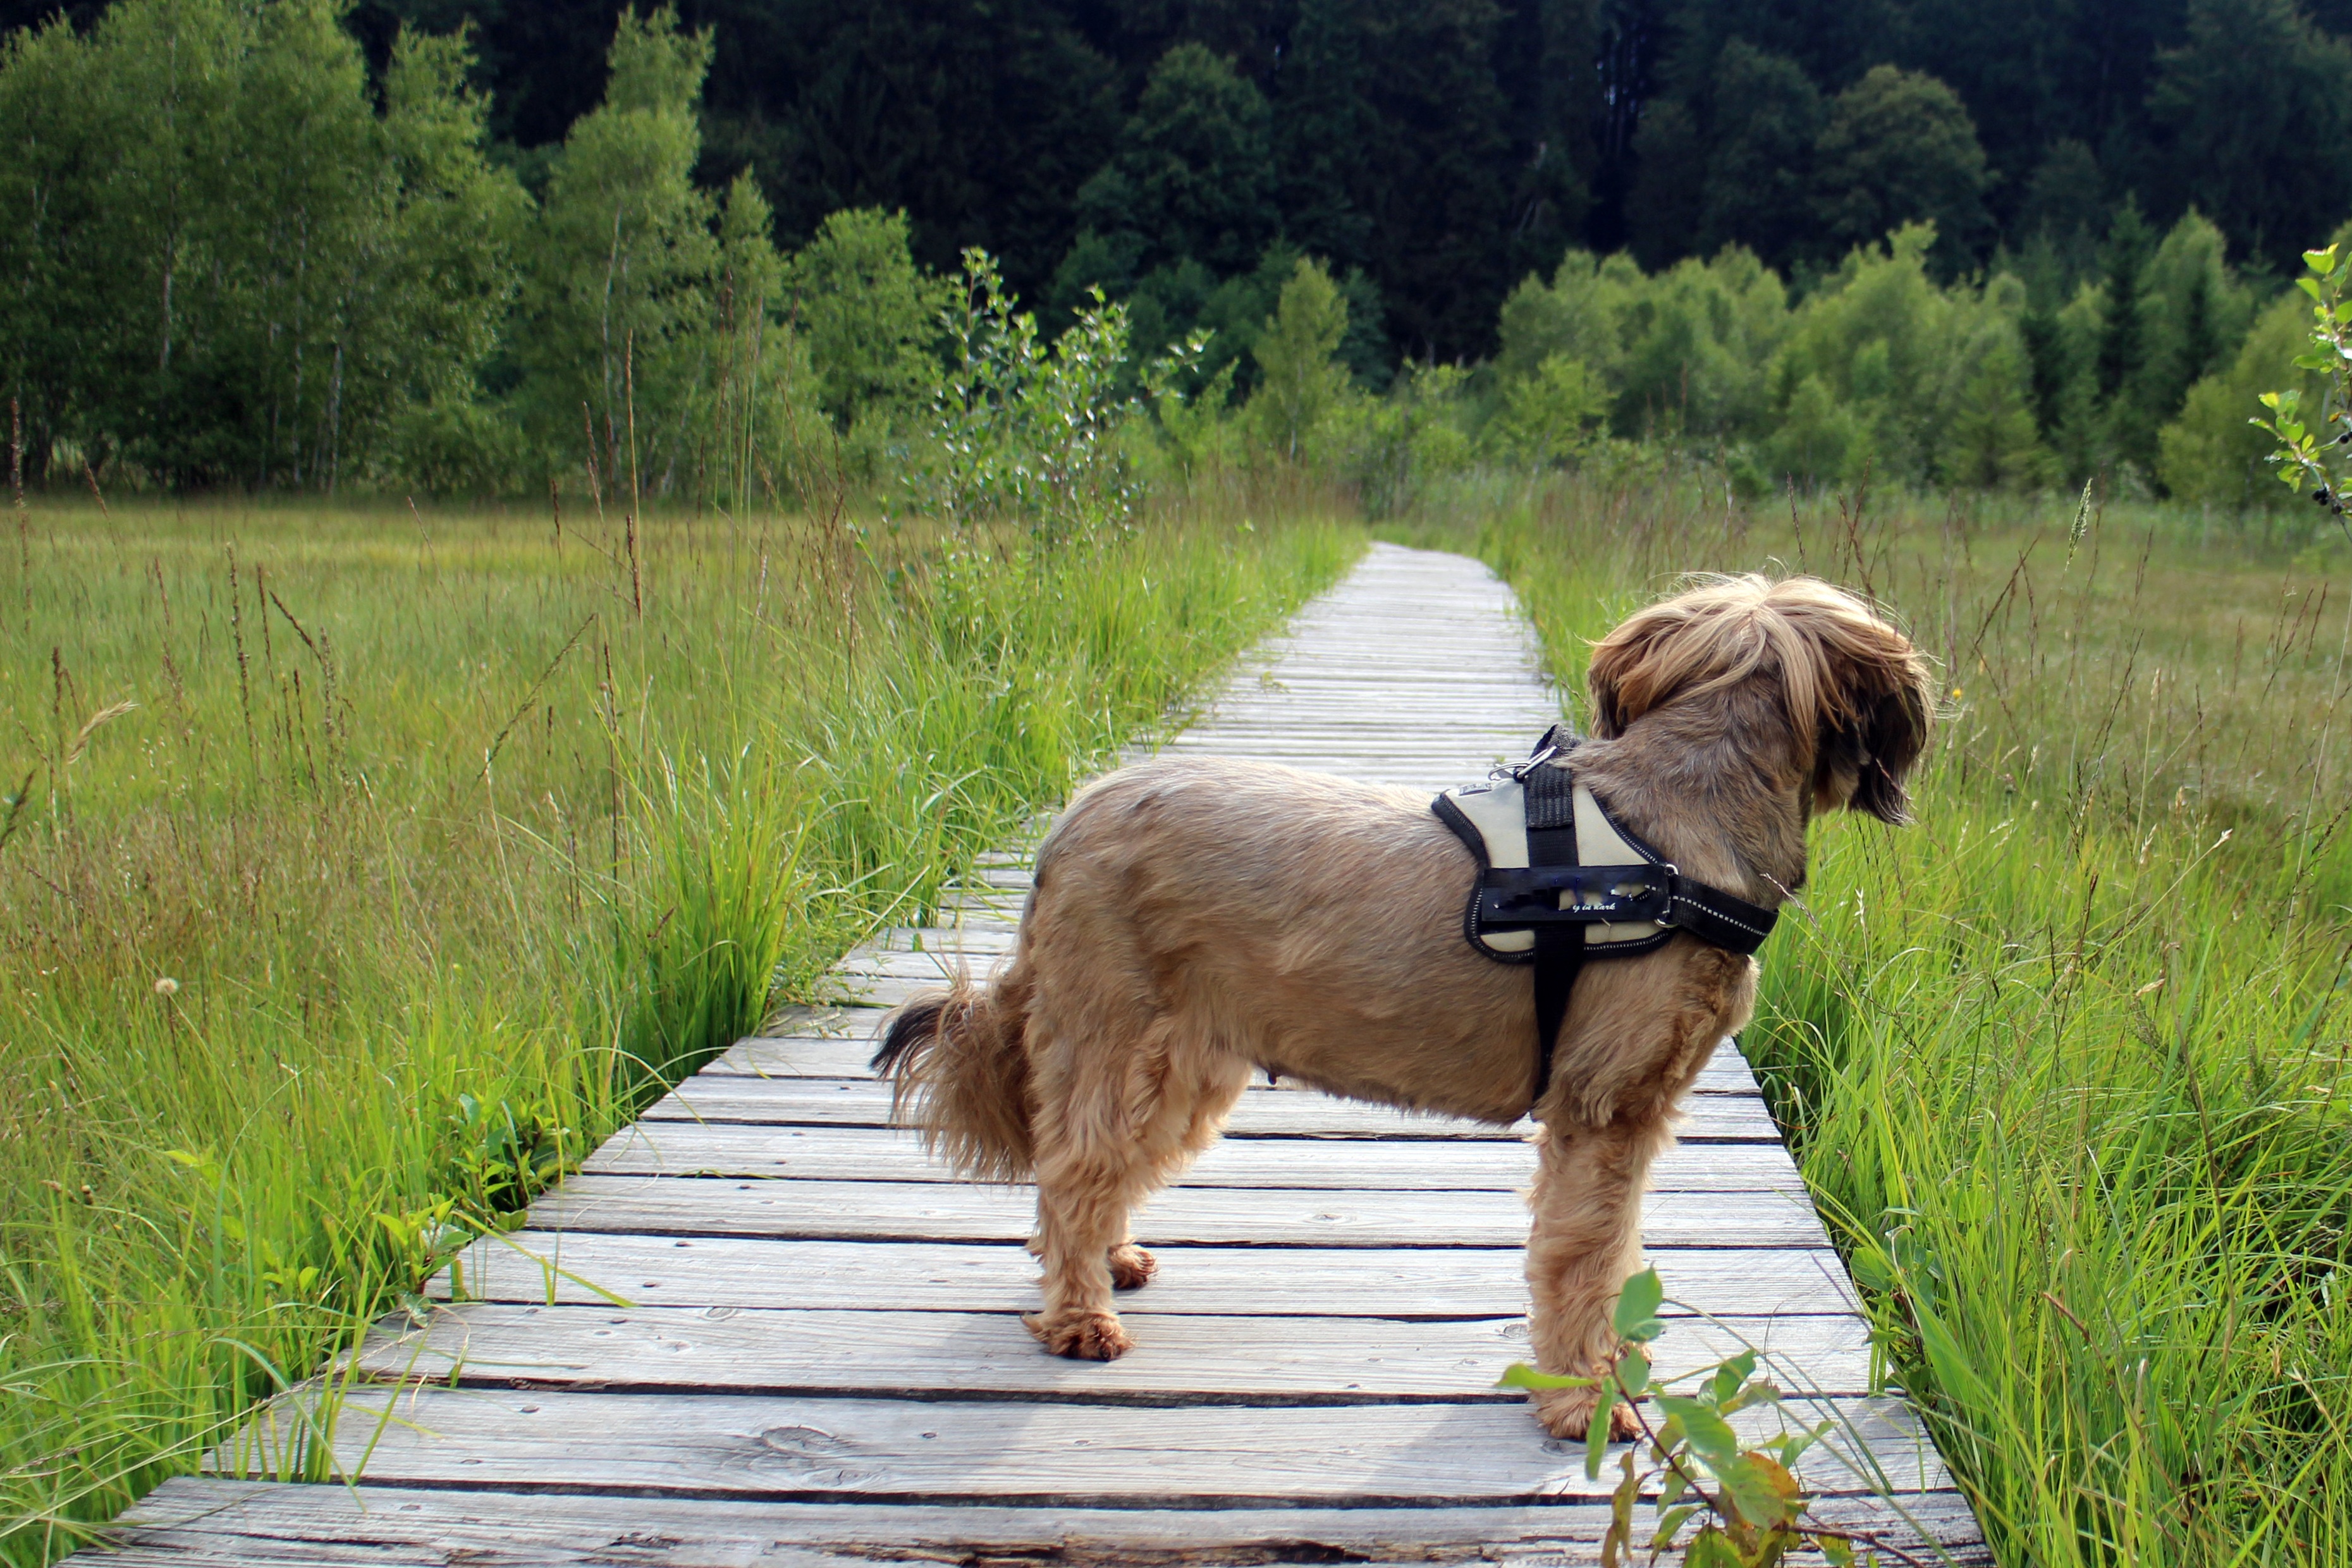
watch, nature, path, grass, trail, dog, walk, mammal, wait, observer, away, nature trail, terrier, rural area, go walkies, small dog, dog walking, tibetan terrier, waiting off, expect, dog like mammal